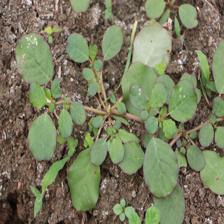
Label: BroadLeafWeed